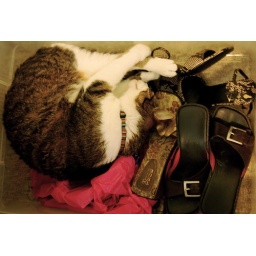
Chichi in shoe box